Umewaka Minoru I

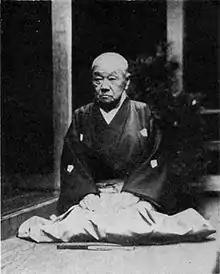

, also , was a Noh actor of late Edo and early Meiji period Japan. A prolific teacher of Noh in the Meiji period, he taught a variety of people including the painter Kōgyo, the writer Ezra Pound, and the scholar and art collector Ernest Fenollosa. His diary, published under the title "Umewaka Minoru Nikki", spans much of his life, and records in great detail his activities and the world of Noh in the Meiji period.